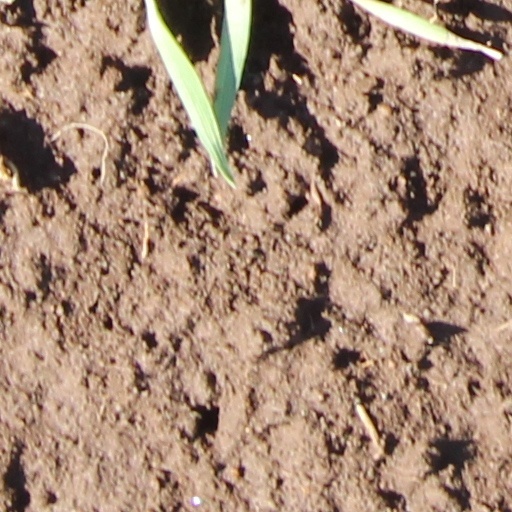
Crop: wheat